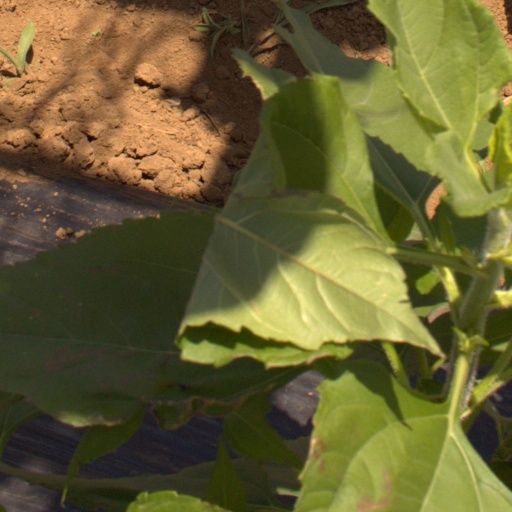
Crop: Jerusalem artichoke